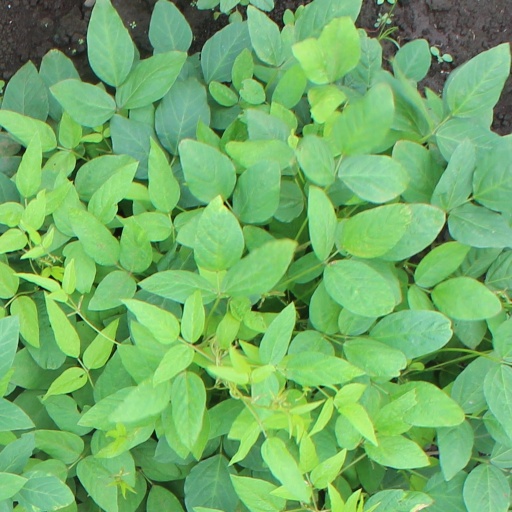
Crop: soybean